List of birds of New Brunswick

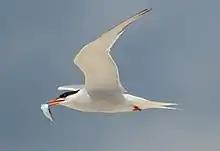
A common tern flying with a fish in its mouth

Phasianidae consists of the pheasants and their allies. These are terrestrial species, variable in size but generally plump with broad relatively short wings. Many species are gamebirds or have been domesticated as a food source for humans.